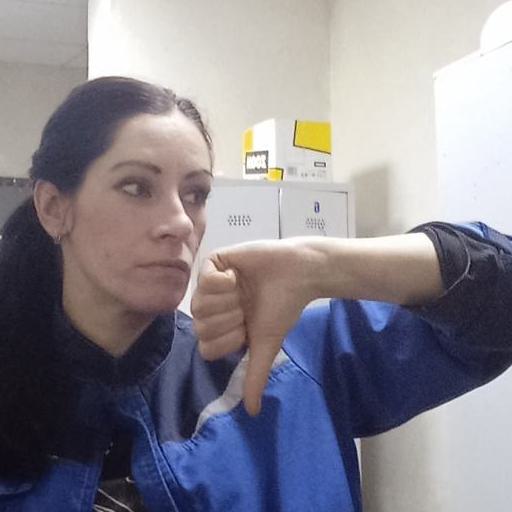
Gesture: dislike